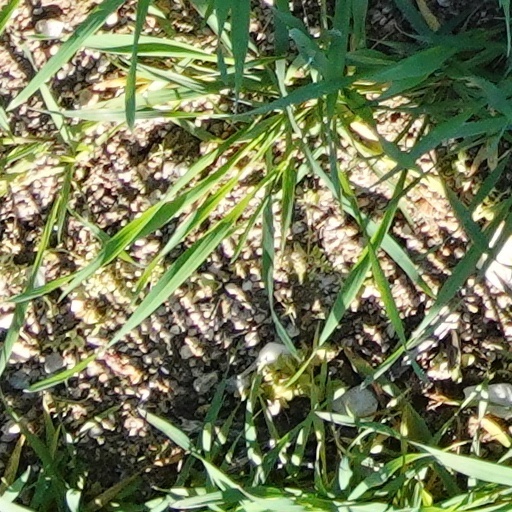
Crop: wheat